Firefox (film)

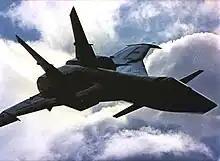
MiG-31 Firefox, the film's fictional aircraft

A joint British-American plan is devised to steal a highly advanced Soviet fighter aircraft—the MiG-31, NATO code name "Firefox"—which is capable of Mach 6 hypersonic flight, is invisible to radar, and carries weapons controlled by thought. Retired U.S. Air Force Major Mitchell Gant, an experienced pilot, Vietnam veteran, ex-member of an aggressor squadron, and former prisoner of war, is deemed well-suited for the task. Air Force Captain Buckholz makes an unannounced helicopter trip to Gant's home in Alaska and explains the mission.